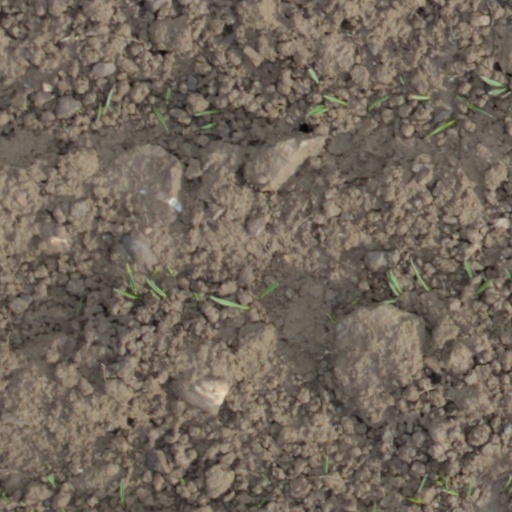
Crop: wheat